Peter and the Test Tube Babies

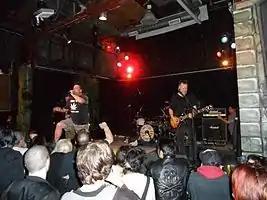
Performing in Chicago, 2012

Peter and the Test Tube Babies are an English punk rock band, formed in Peacehaven, Sussex in 1978, by Derek "Strangefish" Greening and Peter Bywaters. Due to their humorous tongue-in-cheek lyrics, they have been considered part of the Punk pathetique subgenre.